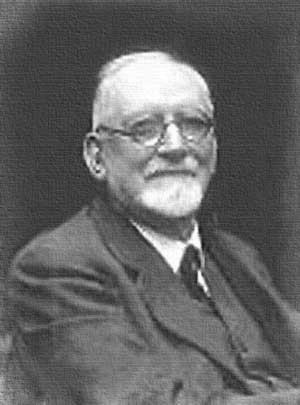
Adolfo Venturi est un historien de l'art italien.